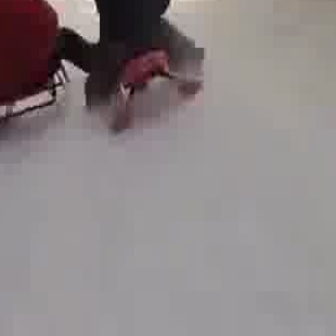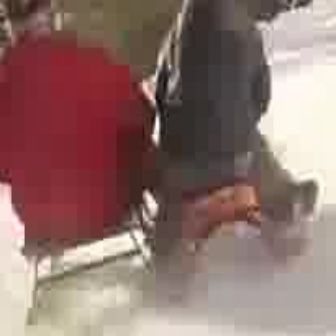
  Please identify the target specified by the bounding box [84,10,201,127] in the first image and locate it in the second image. Return the coordinates in [x_min,y_min,x_max,y_max] format.
Answer: [149,130,311,293]